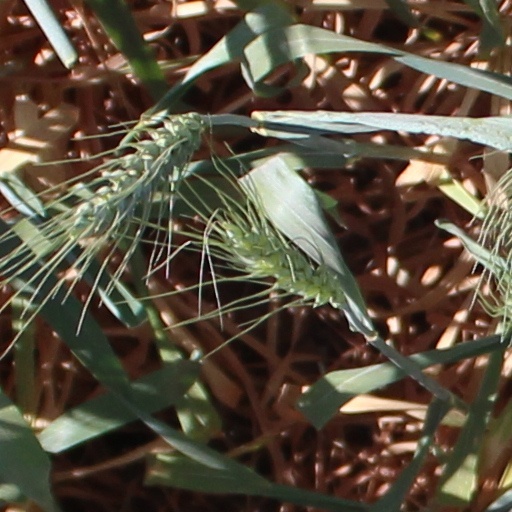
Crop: wheat